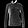
Label: Pullover